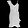
Label: Dress